Arrowslit

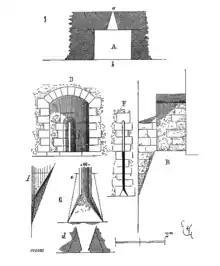
An arrowslit at Cité de Carcassonne. The wall thickness is reduced to 0.7 m to accommodate the niche and the embrasure widens at an angle of 35°.

An arrowslit (often also referred to as an arrow loop, loophole or loop hole, and sometimes a balistraria) is a narrow vertical aperture in a fortification through which an archer can launch arrows or a crossbowman can launch bolts.